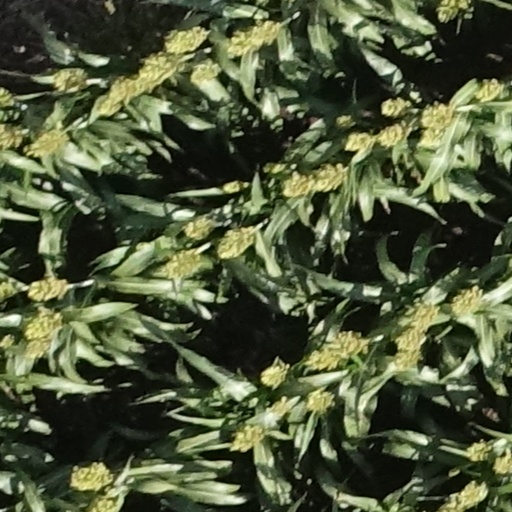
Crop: sorghum